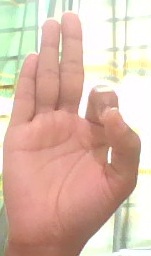
ASL sign: F